History of the New York Jets

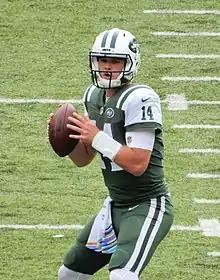
Quarterback Sam Darnold, the third overall pick of the 2018 NFL draft, lasted just three seasons with the team before being traded.

On January 11, 2019, the day before the 50th anniversary of their sole Super Bowl win, the Jets announced that former Dolphins coach Adam Gase had been hired to replace Bowles. When free agency opened, the Jets signed players such as Le'Veon Bell and C. J. Mosley at a total cost of over $100 million. On May 14, Maccagnan was fired, with Gase made acting general manager. Maccagnan's replacement was Joe Douglas, an Eagles executive and former player, hired June 7, 2019.